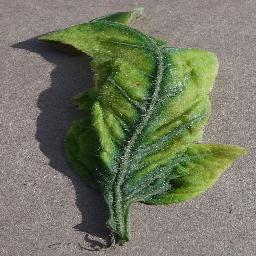
Label: Tomato___Tomato_Yellow_Leaf_Curl_Virus